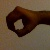
The image shows a hand gesture representing the number 0 in Indian Sign Language.